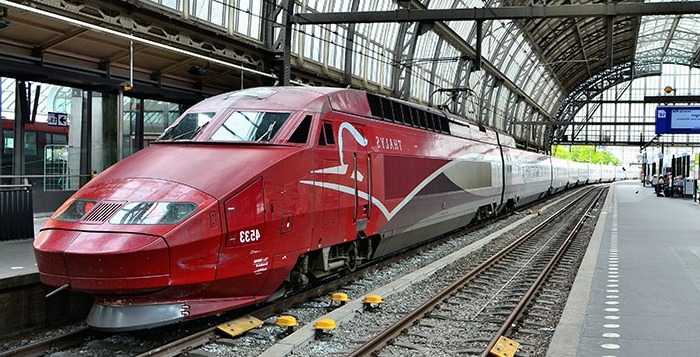
Vehicle type: Trains